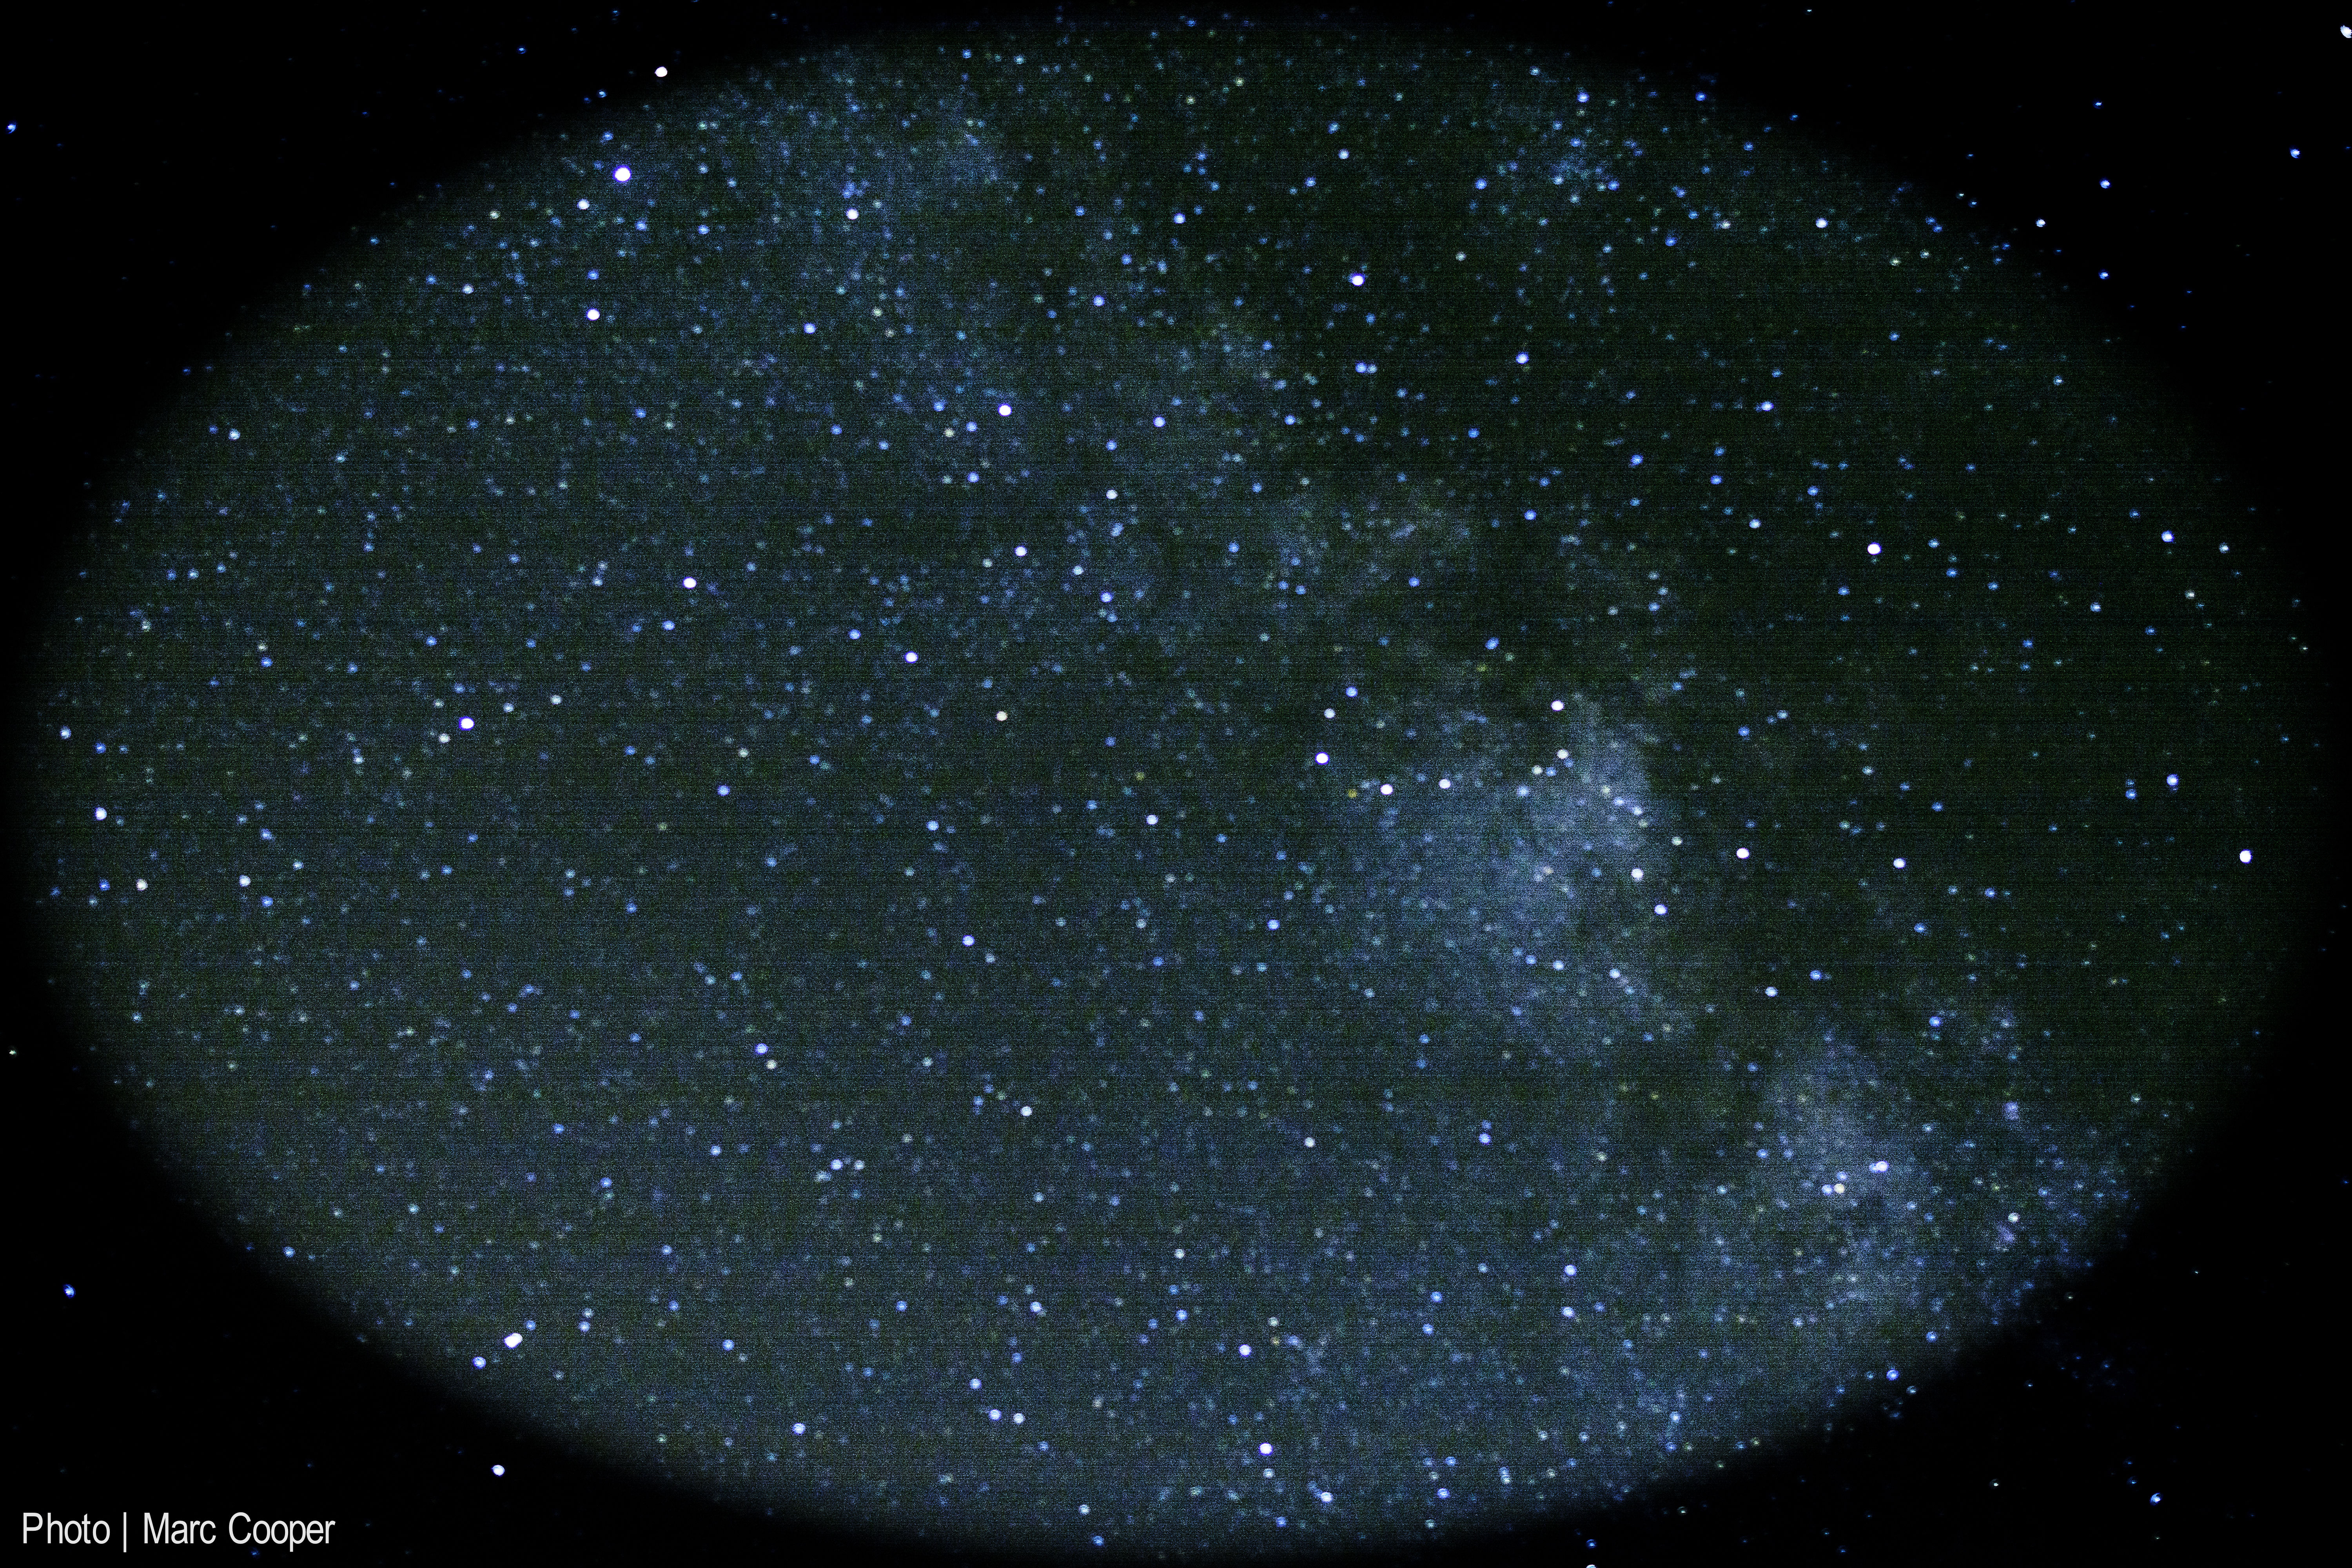
sky, night, star, atmosphere, constellation, space, galaxy, circle, nebula, outer space, science, cool image, astronomy, earth, turquoise, universe, planet, i, phenomenon, organism, astronomical object, atmosphere of earth, marine biology